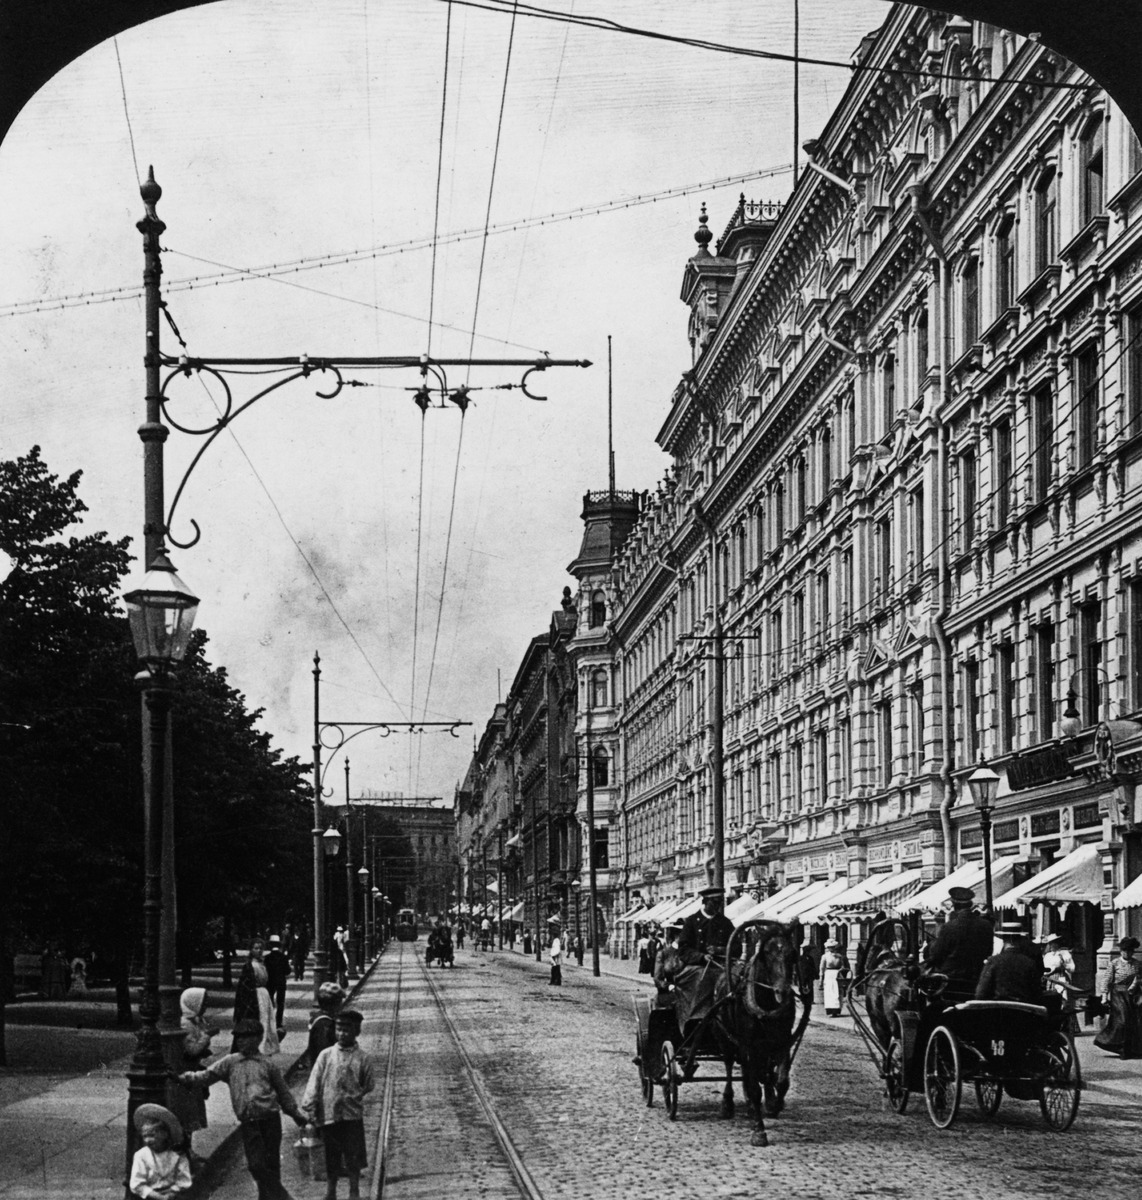
Pohjoisesplanadi 25 - 27
sisällön kuvaus: Pohjoisesplanadi 25 - 27. mustavalkoinen
Kuvaaja: H.C.White Co, USA, valokuvaaja
Ajankohta: kuvausaika 1901
Paikka: Suomi, Uusimaa, Helsinki, Kluuvi Helsinki, Pohjoisesplanadi 25 - 27
Aiheet: katuvalaistus, kaasu, raitiotiet, hevosajoneuvot